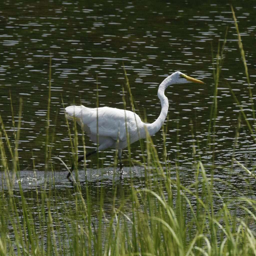
a great egret wades through shallow waters looking for its next meal .